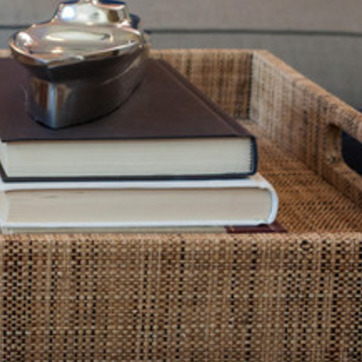
Material: paper